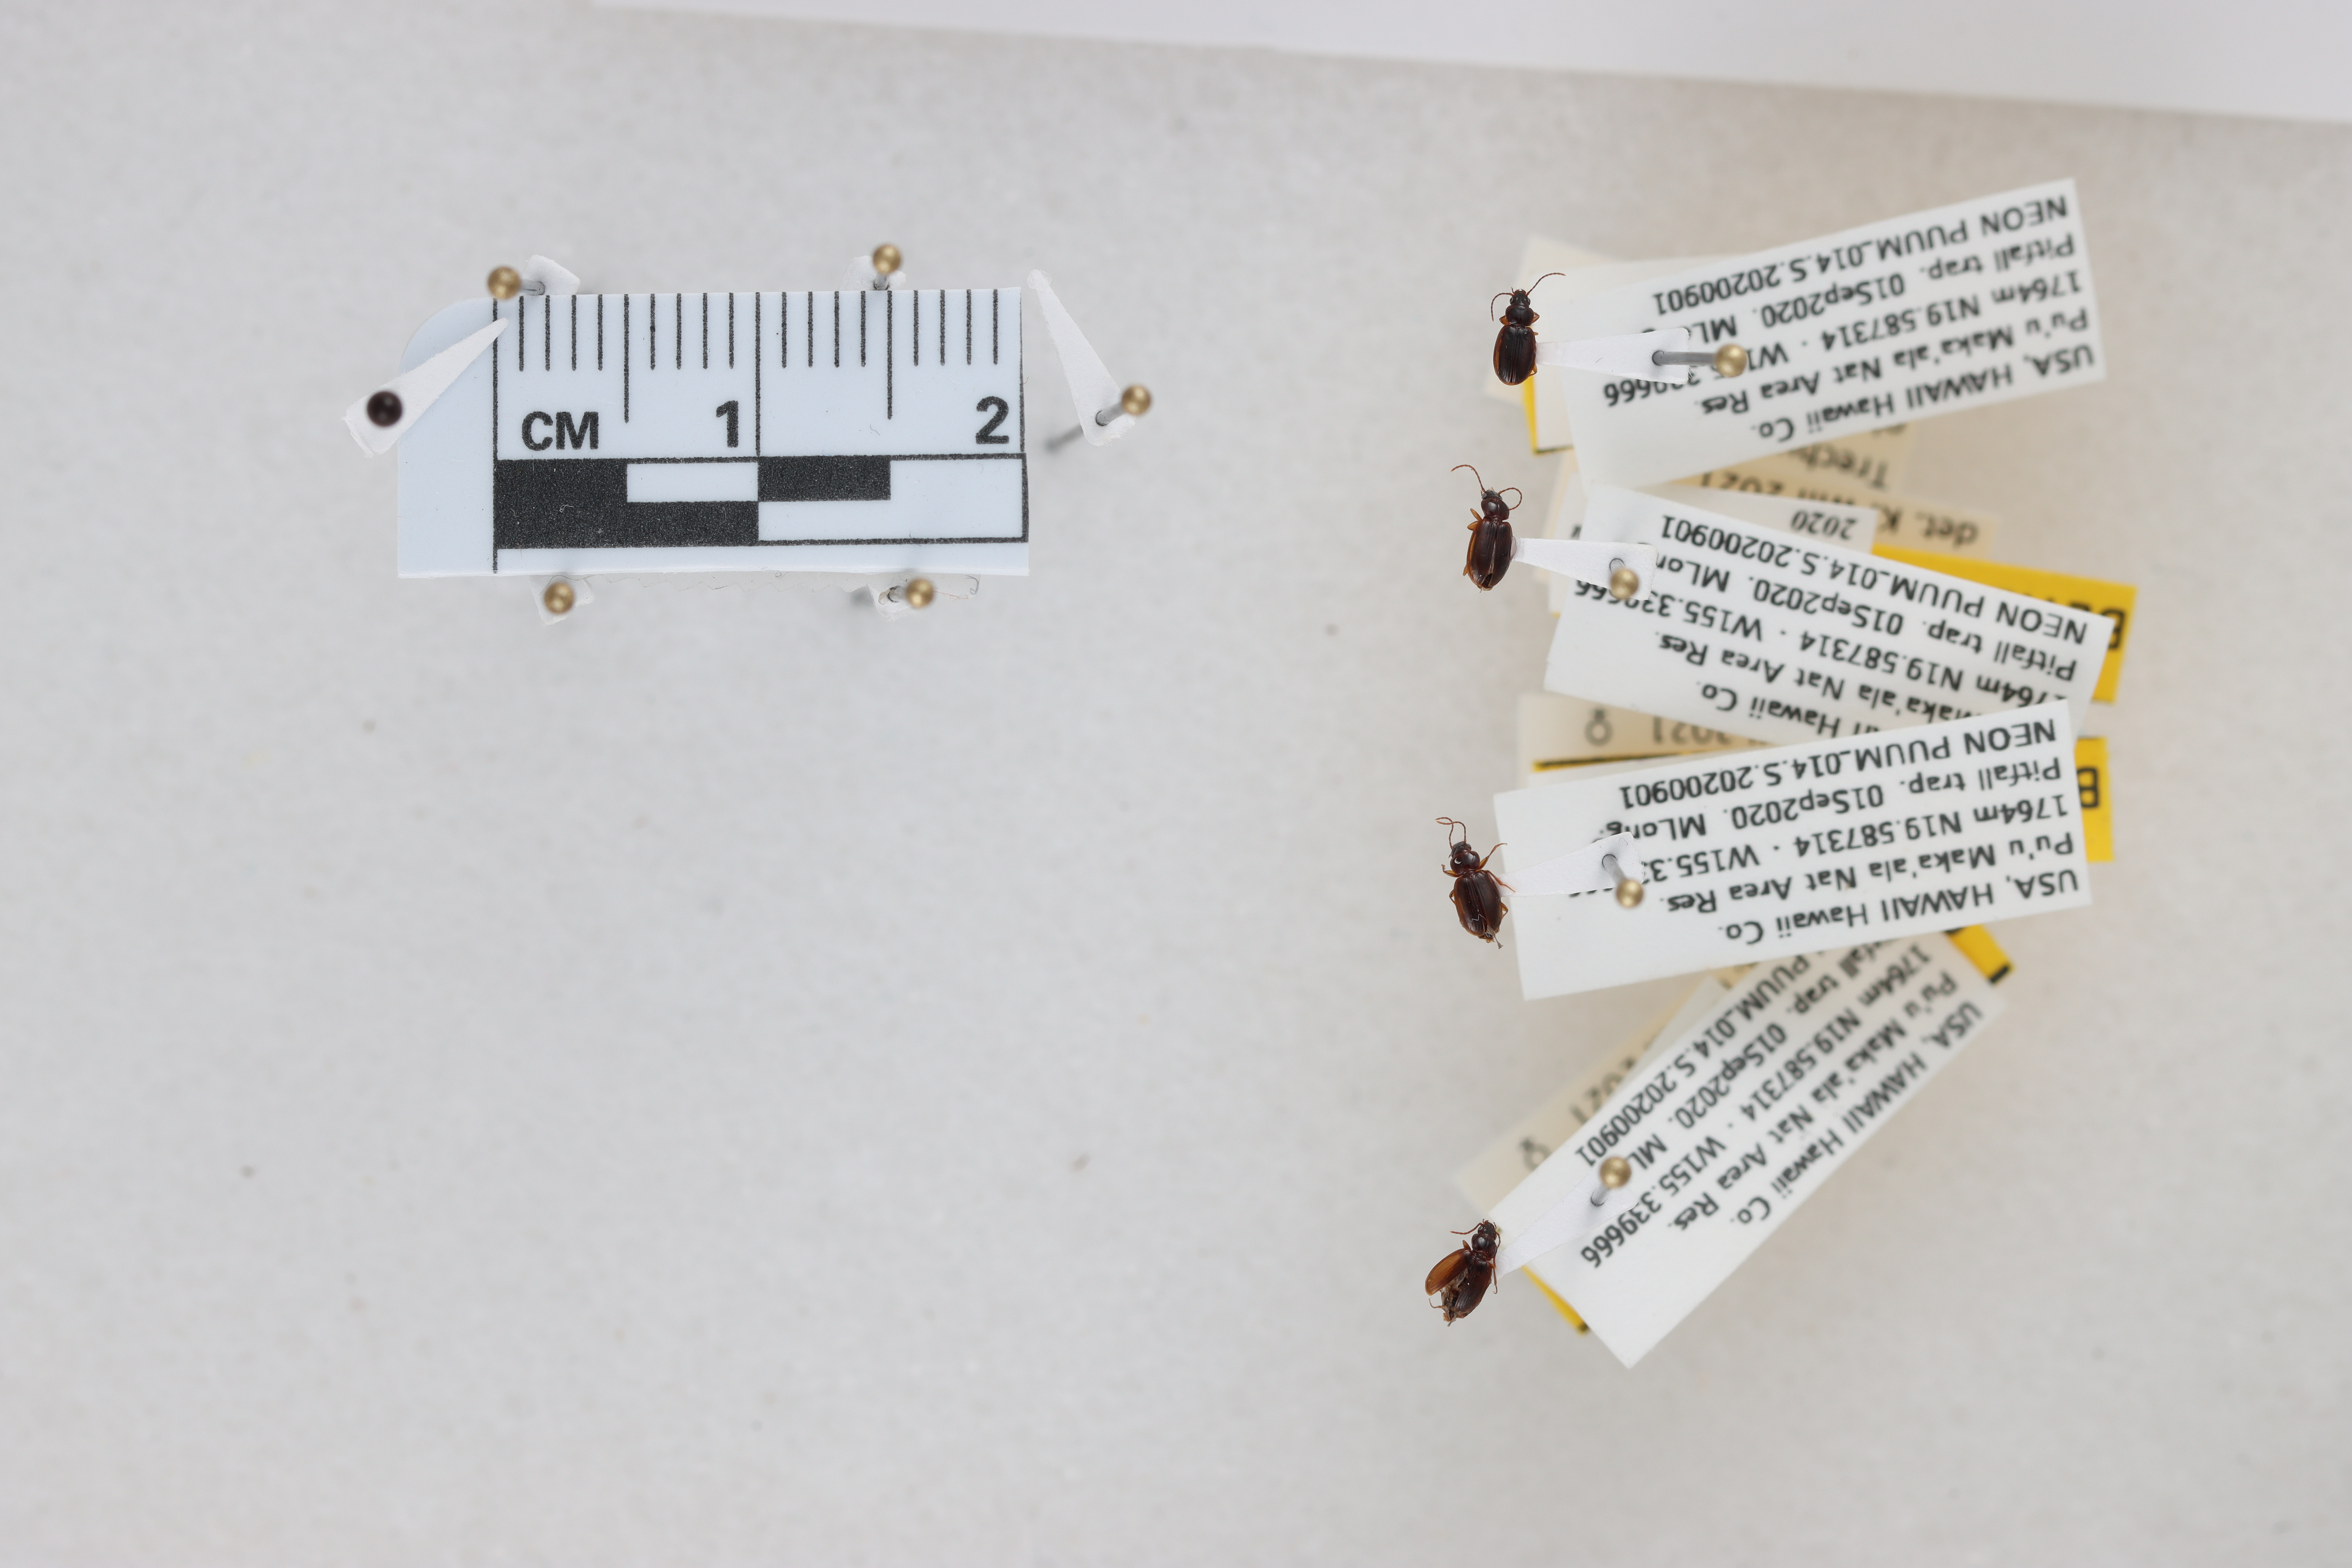
Beetle 1 — elytra length: 0.219 cm, elytra max width: 0.159 cm, basal pronotum width: 0.079 cm

Beetle 2 — elytra length: 0.247 cm, elytra max width: 0.153 cm, basal pronotum width: 0.082 cm

Beetle 3 — elytra length: 0.234 cm, elytra max width: 0.165 cm, basal pronotum width: 0.088 cm

Beetle 4 — elytra length: 0.225 cm, elytra max width: 0.159 cm, basal pronotum width: 0.084 cm